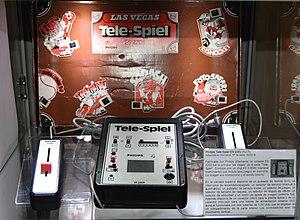
Cet article présente une liste non exhaustive de consoles de jeux vidéo de première génération. Plus de 900 y sont répertoriées.